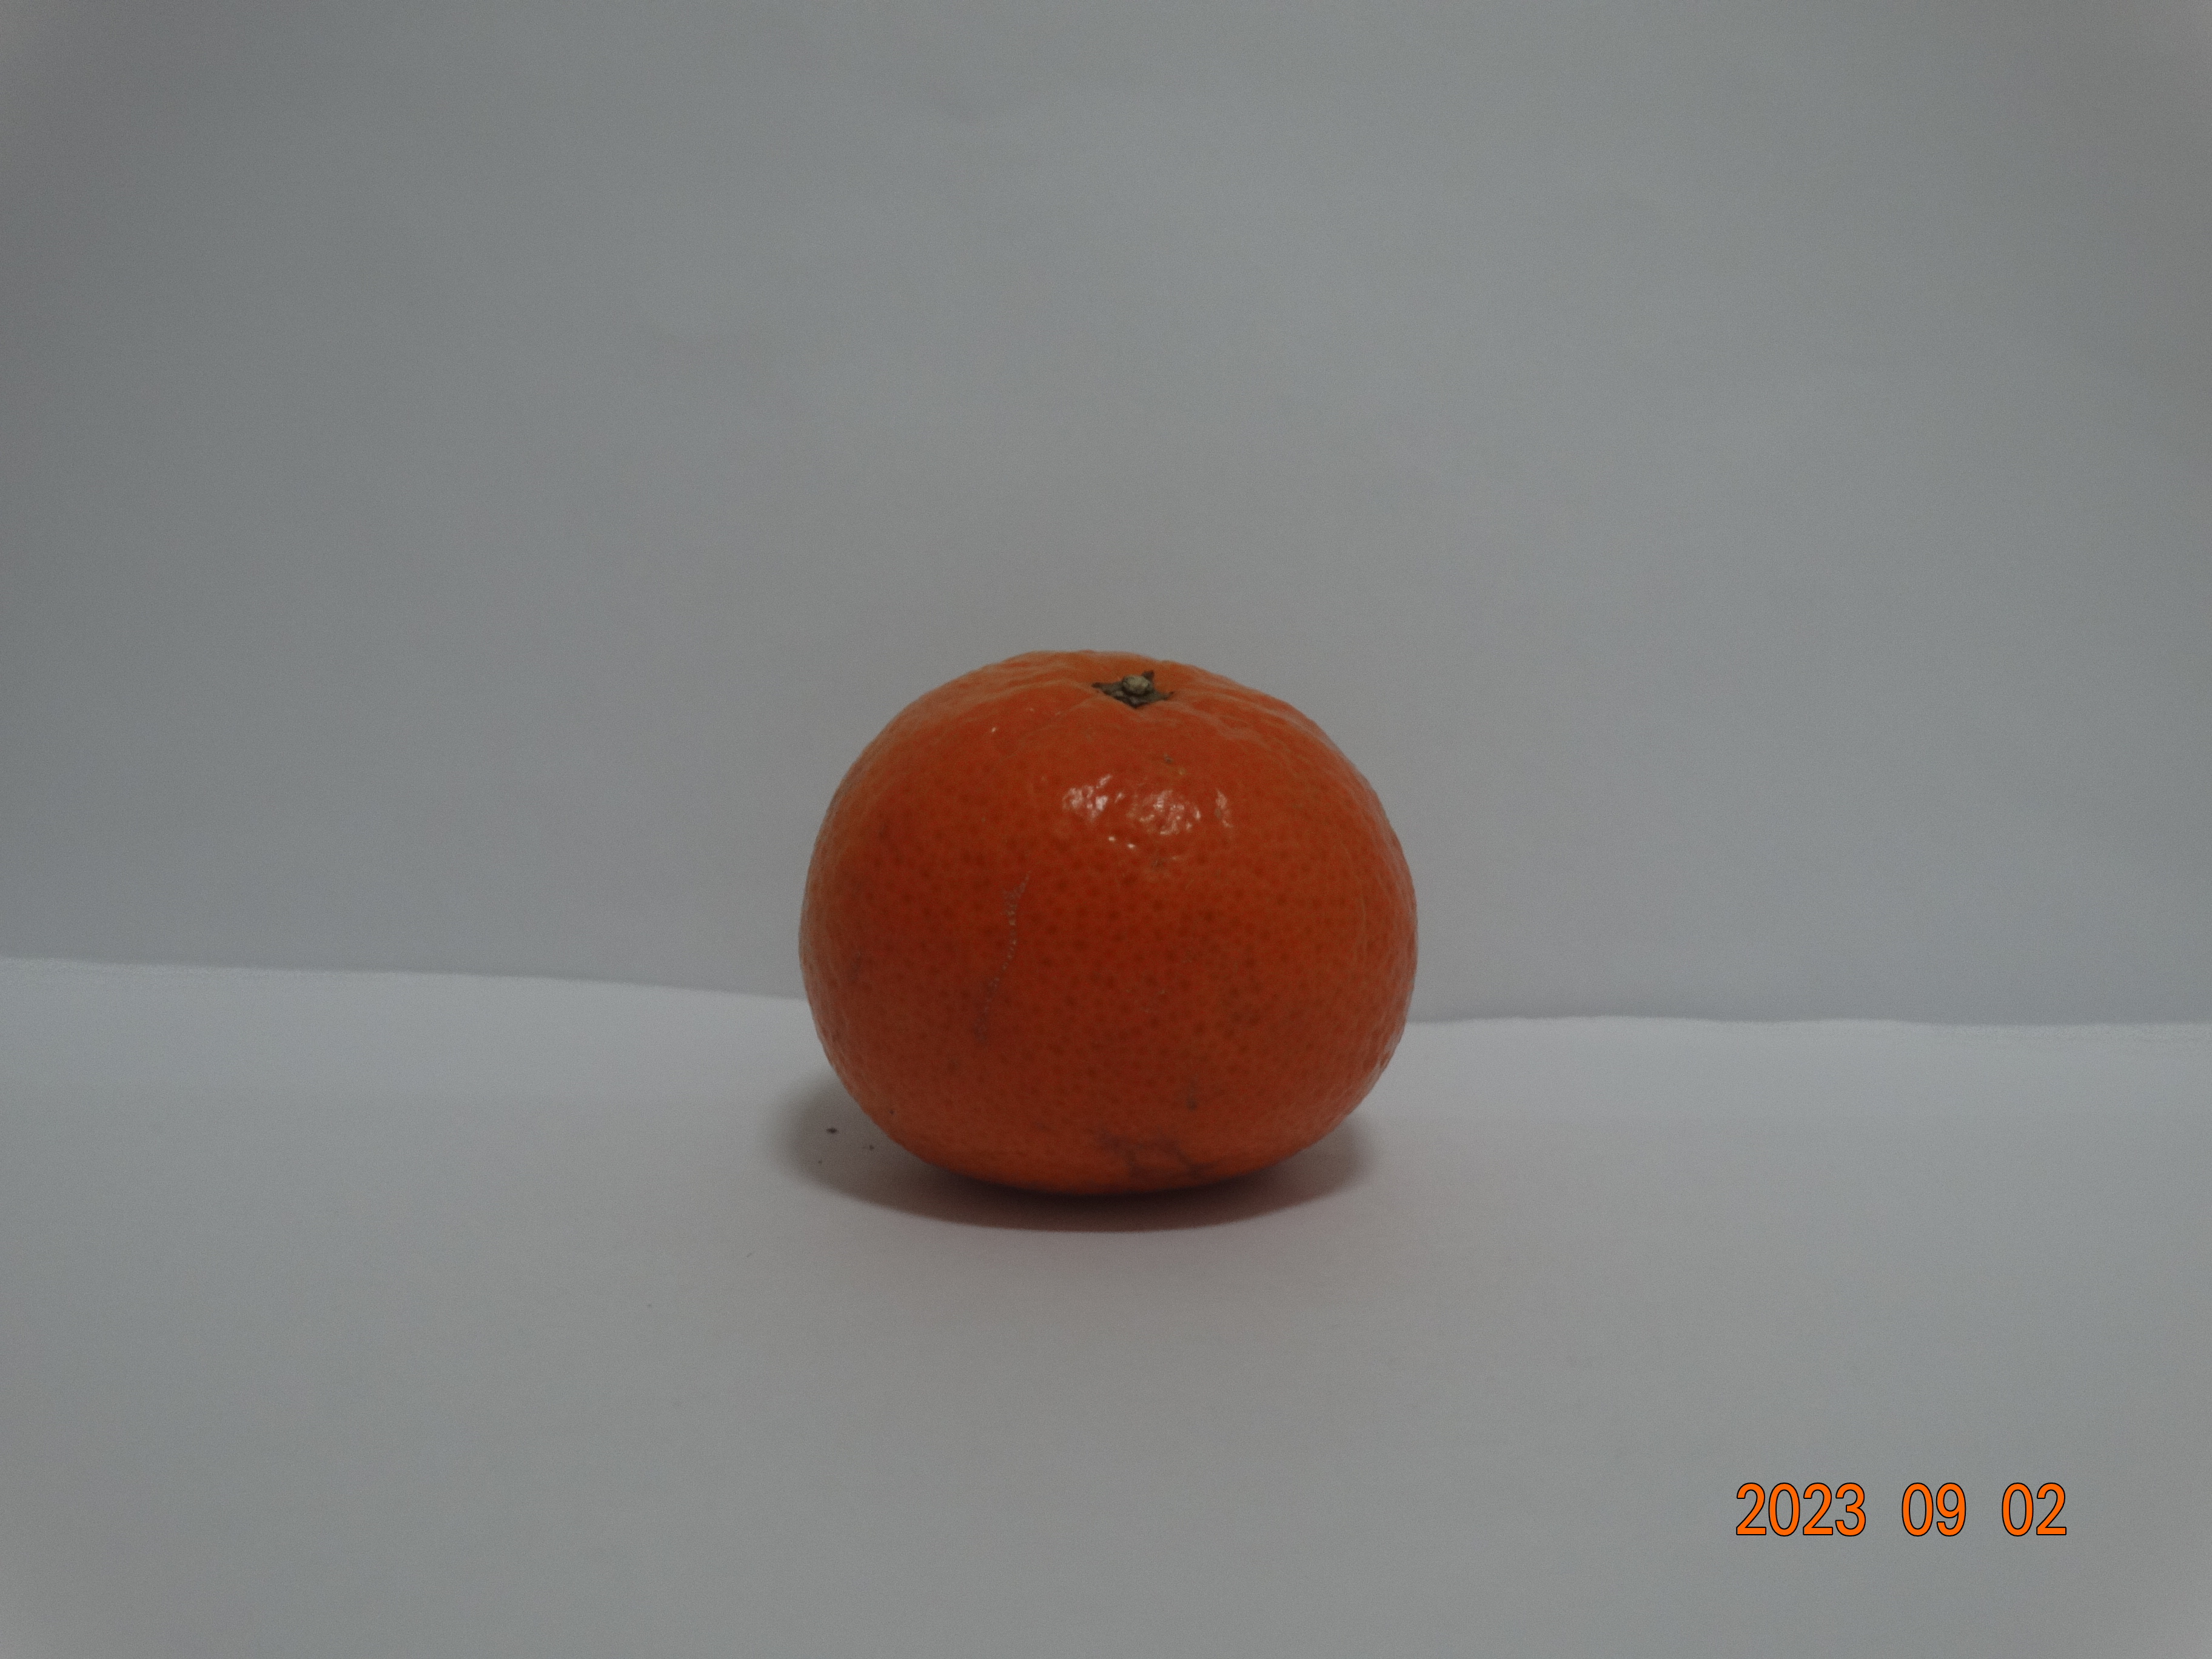
Citrus fruit variety: tangerine